Jessica Springsteen

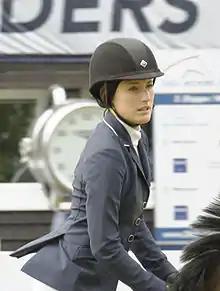
Springsteen in May 2013

Jessica Rae Springsteen (born December 30, 1991) is an American equestrian. The daughter of musicians Bruce Springsteen and Patti Scialfa, she is a show jumping champion rider who has represented the United States Equestrian Team in international competition and won a silver medal in the Team jumping at the 2020 Summer Olympics held in 2021 in Tokyo.